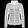
Label: Coat